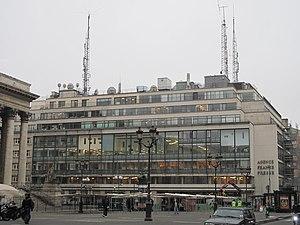
Immeuble de l'Agence France-Presse, place de la Bourse, Paris 2e arr.
La place de la Bourse est une place de Paris située dans le 2ᵉ arrondissement.
L’agence France-Presse est une agence de presse mondiale et généraliste d'origine française chargée de collecter, vérifier, recouper et diffuser l'information, sous une forme neutre, fiable et utilisable directement par tous types de médias mais aussi par des grandes entreprises et administrations. Réalisant la moitié de son chiffre d'affaires commercial hors de France, l'AFP est implantée dans environ 151 pays avec 201 bureaux. Elle assure depuis 1944 une couverture complète de l'actualité mondiale, dans tous les domaines et sous toutes ses formes : photographie, infographie, vidéo et texte dans six langues.